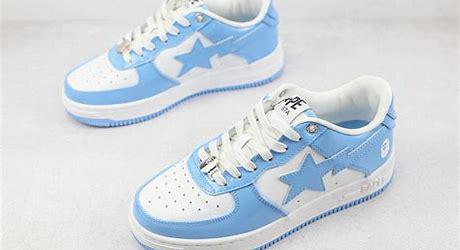
Brand: BAPE
Model: Bapesta